Phantogram (band)

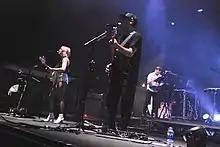
Phantogram at Hopscotch Music Festival in 2019

Phantogram is an American music duo from Greenwich, New York, formed in 2007 and consisting of multi-instrumentalists and vocalists Sarah Barthel and Josh Carter. Since 2009, the band has released five studio albums, four EPs, and numerous singles. Their third album, "Three", reached top 10 on Billboard 200, while singles "Fall in Love" and "You Don't Get Me High Anymore" made top 10 on US Alternative.